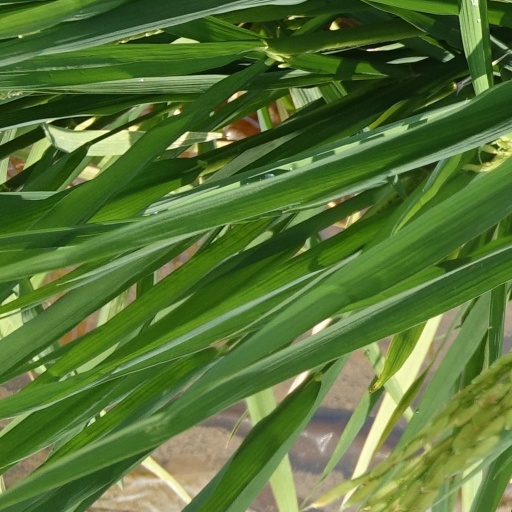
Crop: rice